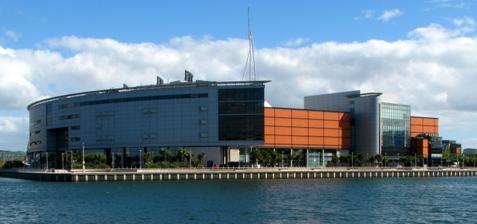
Building: Odyssey Place
Country: United Kingdom
Year built: 2001
Entertainment and science learning centre, Belfast Odyssey Complex Complex seen from Clarendon Dock (c. 2008) Former names Landmark Millennium Project (planning/construction) Odyssey Centre (2000–13) General information Location Titanic Quarter Address 2 Queen's Quay Belfast BT3 9QQ Northern Ireland Coordinates 54°36′15″N 5°54′54″W / 54.60417°N 5.91500°W / 54.60417; -5.91500 Groundbreaking June 1998 ( 1998-06 ) Opened 2 December 2000 ( 2000-12-02 ) Inaugurated 29 November 2001 ( 2001-11-29 ) Renovated 2015 Cost £120 million Renovation cost £3 million Client Belfast Giants ( EIHL ) (2001–present) Owner Odyssey Trust Company Ltd. (charity) Design and construction Architect(s) Consarc Design Group Developer Delap & Waller, Tavakoli Associates Structural engineer Ballykine Services engineer RPS Group Other designers Teather Walls Architects Main contractor Farrans Construction, Gilbert-Ash Renovating team Architect(s) H.J. Lyons Architects Structural engineer Turley & Associates Services engineer RPS Group Other information Seating capacity 11,058 (SSE Arena) Parking 1,500 spaces The Odyssey Complex , consisting of Odyssey Place and the SSE Arena , is a sports, entertainment and science learning complex located within the Titanic Quarter in Belfast , Northern Ireland . The concept of the complex originated in 1992 and was finalised in June 1998. It opened in December 2000, with expansions in March and May 2001. The complex consists of a multipurpose indoor sports arena, a "hands-on" science learning centre, retail facilities and a large car park. As of January 2025, the Odyssey Place area of the complex houses Cineworld , Hollywood Bowl , The Lost City Adventure Golf Apocalypse, W5, Funstation and a range of restaurants, shops and bars. History Arena logo used from 2000 to 2015 The Odyssey Centre was 50% funded by a £45m grant from the Millennium Commission as part of the Landmark Project for Northern Ireland, with matched funding from the Department of Education for Northern Ireland , the Sheridan Group and the Sports Council for Northern Ireland . The application to the Millennium Commission was led by the Ulster Museum , which wished to develop a science centre and teamed up with Peter Curistan, who wished to develop an IMAX , and then led the development of the arena with consultants L&R Leisure. The name "Odyssey" was chosen to symbolise the 'journey of discovery' that would be the science centre; Michael Montgomery, a 14-year-old at the time, came up with the name. The complex adopted the name, and the Science Centre became W5. The arena opened in 2000, and W5 on 31 March 2001, with the pavilion opening a few months later. The Odyssey is quoted to have cost £120 million to complete. The whole complex Odyssey was held in trust by the Odyssey Trust Company, with leases to SMG/Sheridan for the arena, Sheridan for the pavilion, and National Museums Northern Ireland for W5. In 2011, the Odyssey Trust fully took over the arena. In 2011, the Odyssey Pavilion, which was owned by the Sheridan Group, went into administration, and the building went under the control of KPMG temporarily until energy company SSE purchased it. It is managed by the Odyssey Trust. Facilities SSE Arena, Belfast Mass vaccination centre at the SSE Arena in Belfast (July 2021) The SSE Arena was known as the Odyssey Arena from 2000 to 2015. Northern Ireland's biggest indoor arena, with a capacity of 11,000+ for concerts, hosts concerts and sporting events such as Belfast Giants games. On 25 June 2015, it was announced the Arena would undergo a £3 million refurbishment and become the SSE Arena on 4 September 2015, with the naming rights to last for 10 years. Sports Interior bowl of the arena before an ice hockey match, October 2010 Since opening, the SSE Arena has been the home to the UK's Elite Ice Hockey League team, the Belfast Giants . The Belfast Giants play weekly home games against teams from across the U.K. between September and March of each year. On 2 October 2010, the Boston Bruins faced the Belfast Giants 'Selects' in an NHL Challenge match. The venue also hosts a number of live sporting events including WWE which brings superstars from WWE Raw and WWE Smackdown brands so wrestling fans are able to watch their favourites perform live.  On 16 June 2007, the SSE Arena hosted the UFC 72: Victory as they continued their expansion into Europe where the live events were broadcast on pay-per-view in North America, the United Kingdom and Ireland. World Champion Boxer Carl Frampton has also fought at the SSE Arena.  His first fight at the venue was in 2010 when he won the Commonwealth super-bantamweight title by a fourth-round TKO stoppage against Mark Quon. Carl Frampton has continued to fight in the SSE Arena, Belfast up until 2018 and helped promote Northern Ireland by using it as the venue for his matches Since 2008, the venue has also played host to the Premier League Darts . Odyssey Place Entrance to the Odyssey Place Formerly known as the Odyssey Pavilion, Odyssey Place houses multiple shops, restaurants, cafes, entertainment venues and leisure facilities. The major redevelopment of Odyssey Place sees two new major companies entering the space. The previous Odyssey Cinema's space will now be home to world's second largest cinema chain Cineworld who will be redeveloping and entering the space of the previous Sheridan IMAX cinema. The Odyssey Bowl is home to arcade games, bowling alleys and a restaurant will re-launch itself after being purchased by the Hollywood Bowl Group , while Zizzi , Nando's and Five Guys will open restaurants. It is Cineworld and Hollywood Bowl's first ventures in Northern Ireland. In 2024, Odyssey Place announced that Mary Brown's , Funstation and new concept bar called Chapter & Verse will open new stores in the area during 2024. The Odyssey Pavilion was once home to a thriving nightlife including bars, nightclubs and restaurants.  Notable examples include Rockies Sports Bar, Bar 7, Box Nightclub and Beach Nightclub. Several food companies were situated in The Pavilion including Soda Joes, Red Panda, La Tasca and The Streat Cafe alongside two well-known food chains including Northern Ireland's own Indian Ocean restaurants and Pizza Hut . W5 Luckey Climber, 2014 W5, which stands for "Who, What, Where, When, Why", was developed by Sally Montgomery, the Ulster Museum 's project director (and then founding CEO), with the exhibitions being designed by Hands On Inc (Florida, United States), and Ontario Science Centre , Canada. W5 has roughly 250 interactive exhibits, along with 6 themed exhibitions, in 3500 square metres of exhibition space, workshop space and lecture theatre. W5 was a wholly owned subsidiary of the National Museums Northern Ireland until 31 March 2012 when it became a subsidiary of Odyssey Trust.  W5 has won a number of awards, including Best Visitor Attraction, several times. In 2013, W5 opened 'Climbit', the biggest Luckey Climber in Europe where small children can climb up twelve metres in total safety. Future In October 2009, the Odyssey Trust sought planning permission for a £100m extension plan. The plans included 800 residential units, two hotels, a promenade, shops, additional leisure facilities and a multi-storey car park . On 29 November 2013, the owners of the Odyssey secured planning permission for an extension to include hotels, shops and apartments; work was due to start immediately, with around 800 people set to work on construction of the scheme – described as the biggest redevelopment in Belfast in years. Odyssey Trust's plan was to build next to the existing Odyssey Arena and Pavilion as part of the restart of the Belfast master plan. In October 2017, it was announced that planning permission had been submitted to transform the complex in a £10m refurbishment. Plans included a new entrance to the Odyssey Pavilion, upgrade of public realm spaces, and reconfiguration of existing retail units. A second phase would see improved visitor access and greater use of the central open space. Awards In 2006, the Odyssey Arena was shortlisted for 'International Large Venue of the Year' (over 8,000 seats) outside of North America.  This took place at the 17th Annual Pollstar Awards in 2006.  This shortlisting made the Odyssey Arena one of the top six major concert venues in the world. The SSE Arena, Belfast, has won the ‘App of The Year’ at the 2017 DANI (Digital Advertising Northern Ireland) Awards. Transport The complex is located in the Titanic Quarter of Belfast. It is a 15-minute walk from the city centre, over the Lagan Weir and Queen Elizabeth Bridges. Visitors are also able to access it via services provided by Translink NI . Glider (Belfast) is the newest way to access the arena from the city centre. The Glider Bus route 'G2' travels from the city centre to the Odyssey bus stop which allows users to depart right outside of the venue. Metro (Belfast) service '94' takes users from Donegall Square North, just outside the Visit Belfast Welcome Centre, to the venue with stops immediately outside. The Titanic Quarter railway station is only a 10-minute walk away from the Arena and Titanic Belfast visitor centre. The arena is located across the bypass bridge and off of Sydenham Road after exiting the railway station. References